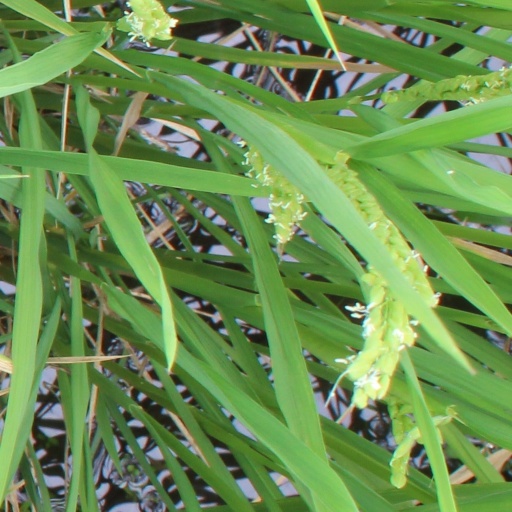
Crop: rice